Bluebell Railway

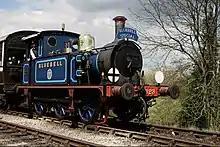
Bluebell Railway SECR P class "Bluebell" 323

On 15 March 1959, a group that included the future president of the society, Bernard Holden, met in Ardingly and formed the "Lewes & East Grinstead Railway Preservation Society". The society elected John Leroy as the first chairman, and £940 was raised in donations to start the society. On a vote at the meeting, the society changed its name to the Bluebell Railway Preservation Society.